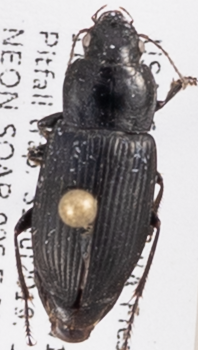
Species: Anisodactylus similis
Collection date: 2019-07-31
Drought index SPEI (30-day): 0.272
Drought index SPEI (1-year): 0.47
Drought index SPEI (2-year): -0.03